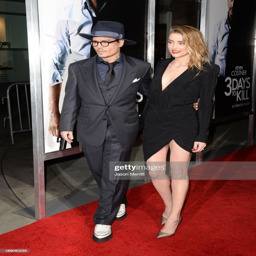
actor and celebrity arrive at the premiere .